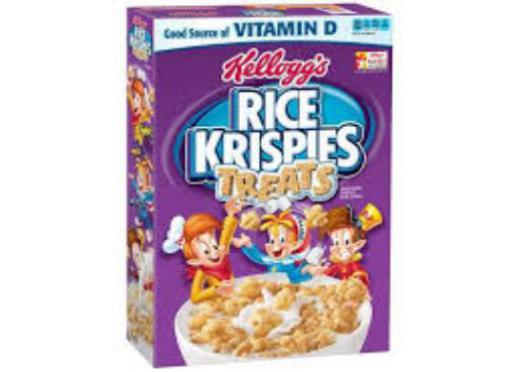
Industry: Food